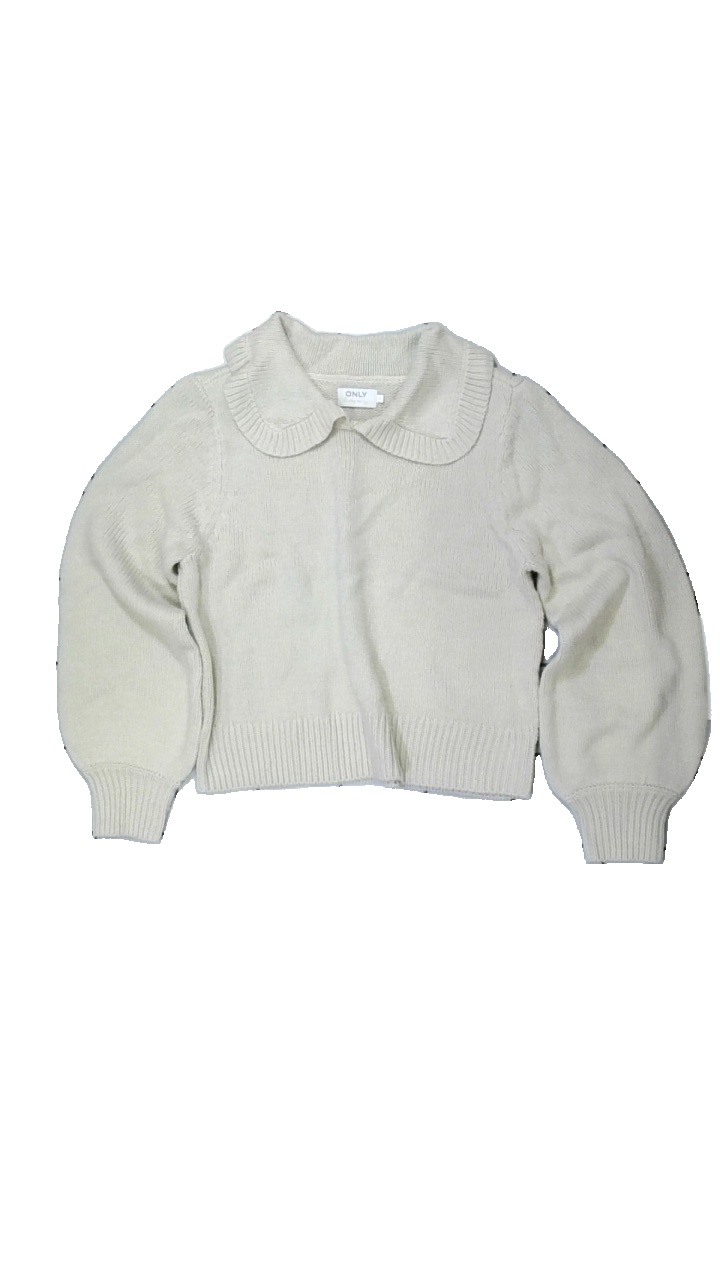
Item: Sweater (Children)
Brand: Only
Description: beige stickad tröja, nopprig
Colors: Beige
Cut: Regular
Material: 100% acrylic
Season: All
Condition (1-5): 3
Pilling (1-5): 3
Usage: Export
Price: <50